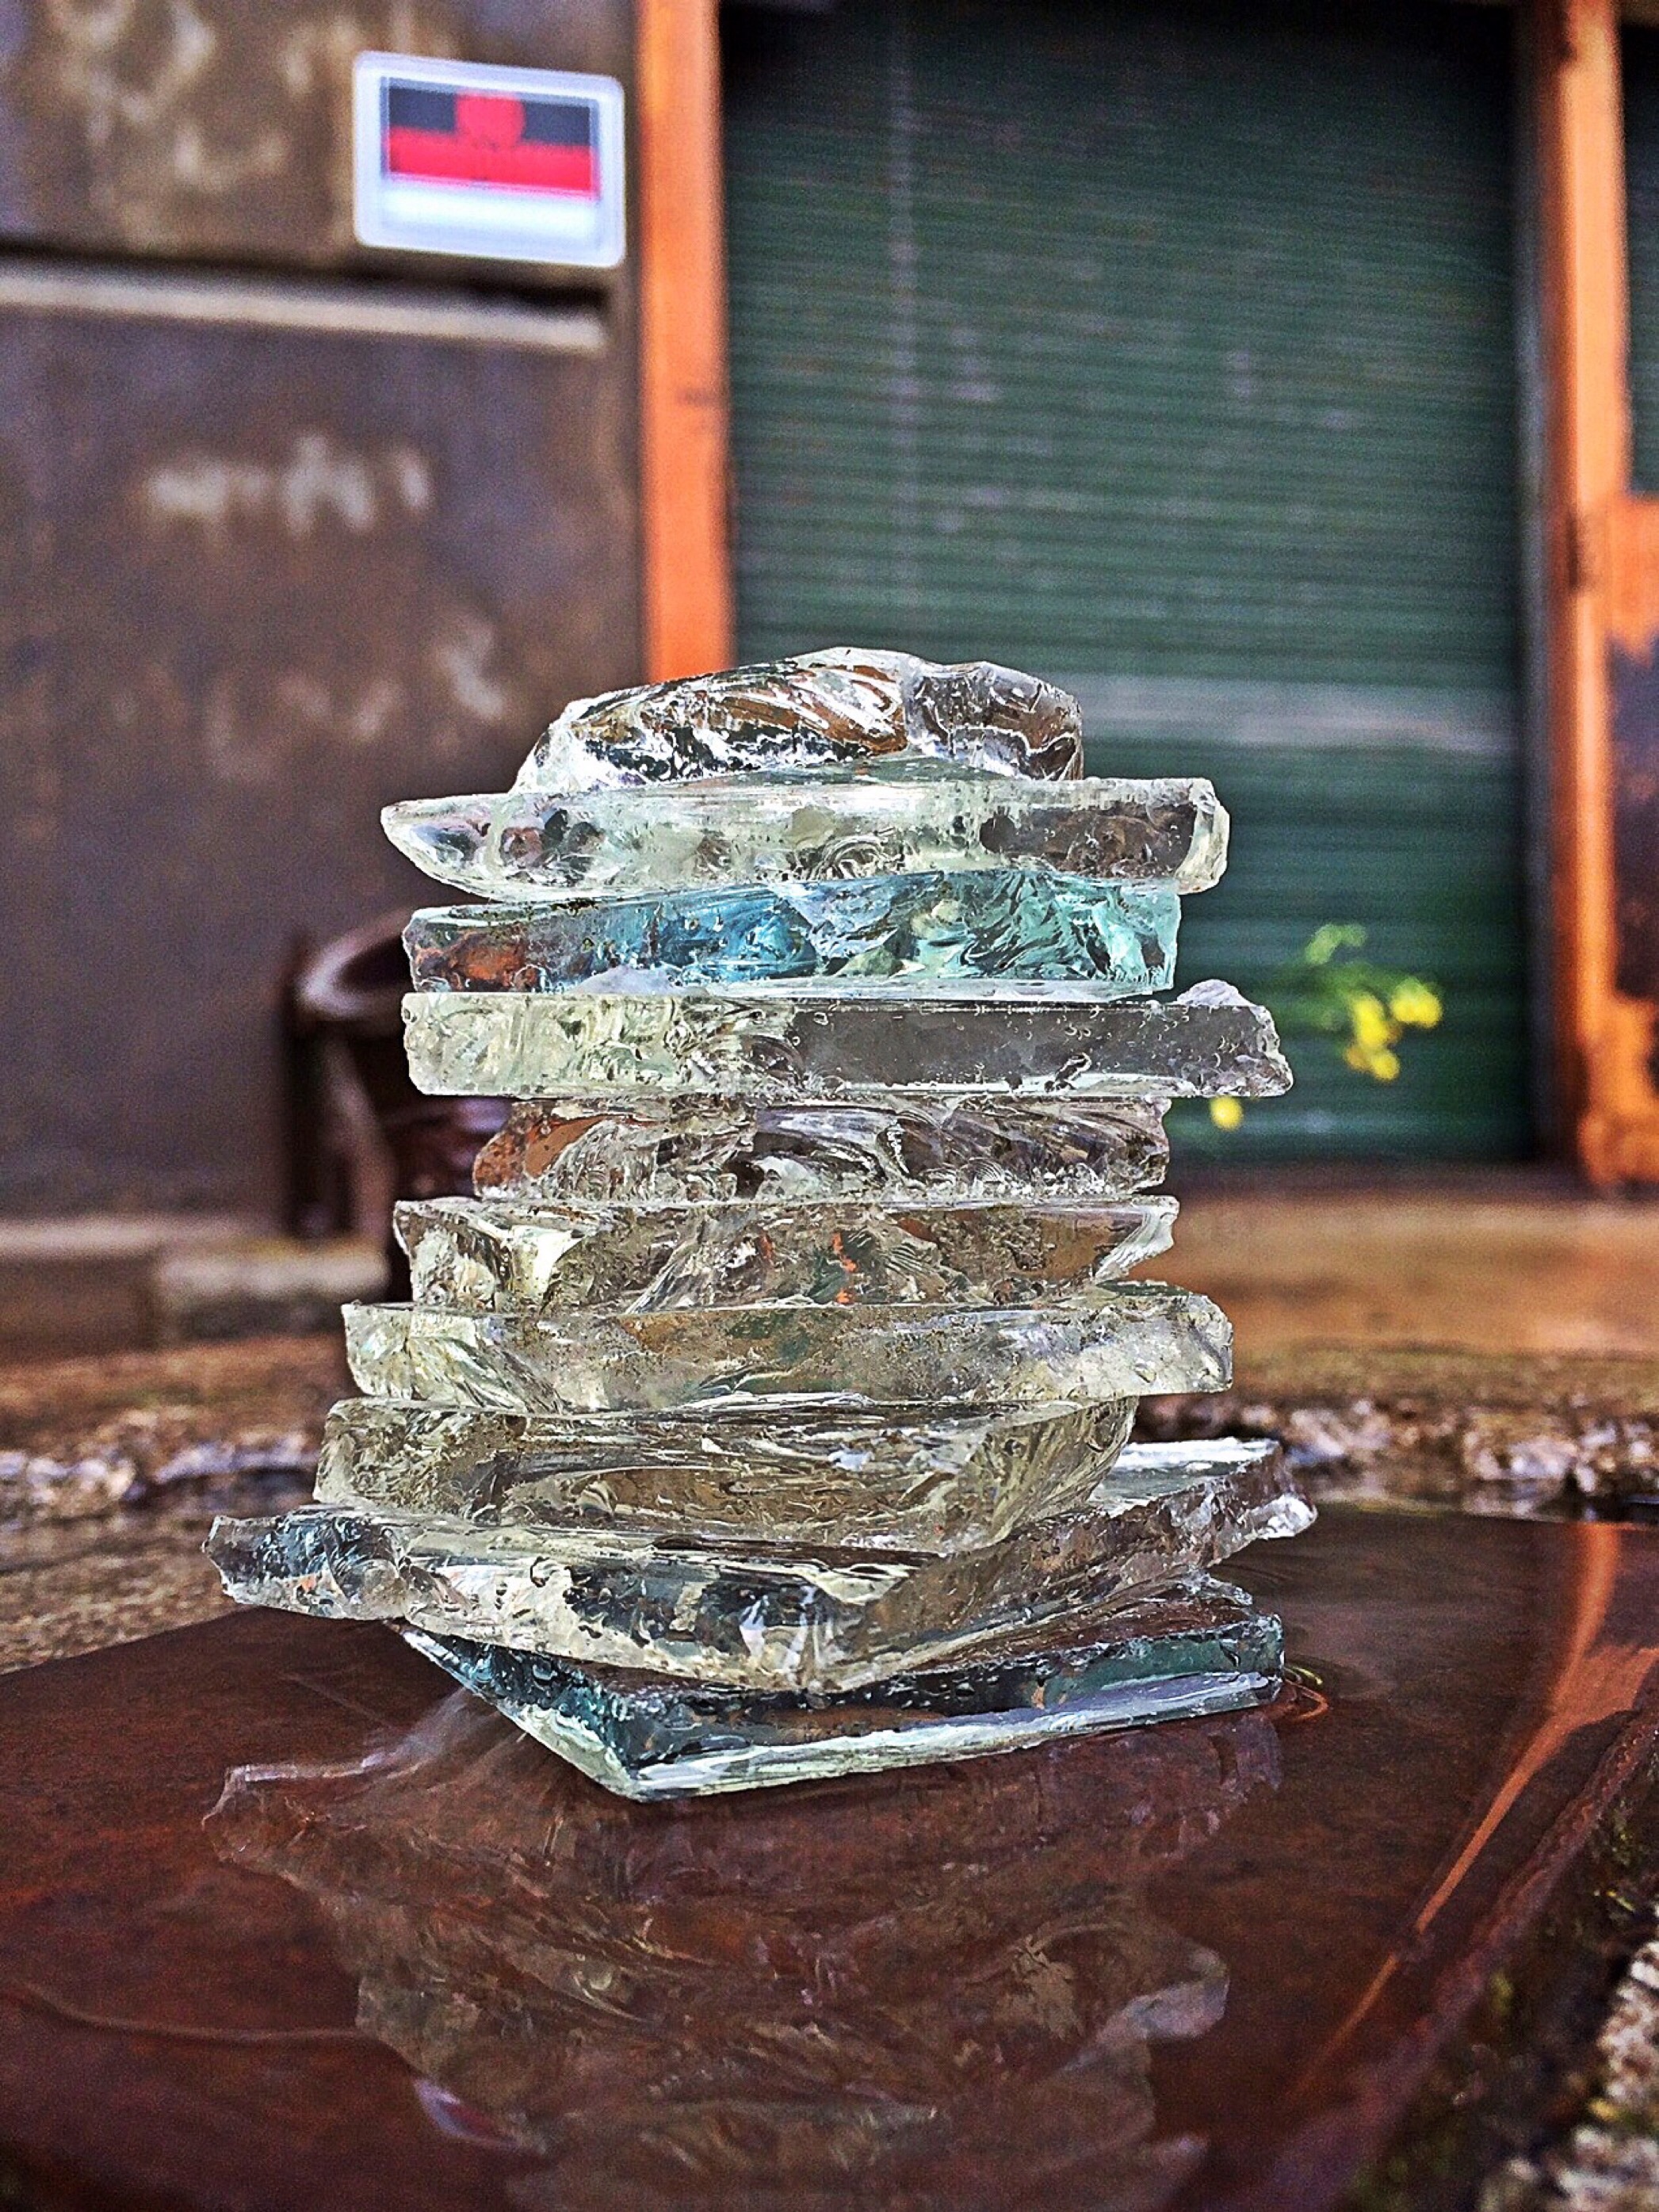
wood, food, balance, factory, dessert, cake, art, stacked, shards, broken glass, wedding cake